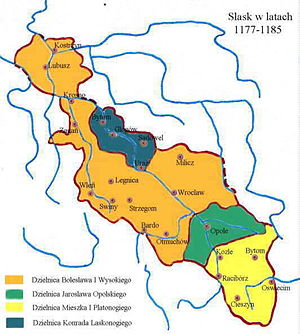
Schlesiske hertugdømmer / Historie
De schlesiske hertugdømmer er fællesbetegnelsen for en række hertugdømmer, der opstod efter det oprindelige hertugdømmet Schlesiens opløsning på et tidspunkt efter 1138.